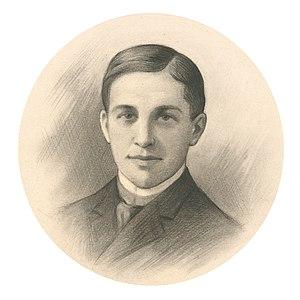
Ernest Lawrence Thayer, né à Lawrence 14 août 1863 et mort le 21 août 1940, est un auteur et poète américain, connu pour avoir écrit le poème Casey au bâton.